Bill Evans

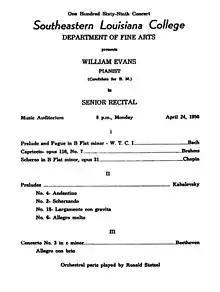
Program of Evans's graduation concert. April 24, 1950.

During college, Evans met guitarist Mundell Lowe, and after graduating, they formed a trio with bassist Red Mitchell. The three moved to New York City but could not attract bookings, prompting them to leave for Calumet City, Illinois. In July 1950, Evans joined Herbie Fields's band, based in Chicago. During the summer, the band did a three-month tour backing Billie Holiday, including East Coast appearances at Harlem's Apollo Theater and shows in Philadelphia, Baltimore, and Washington, D.C. The band included trumpeter Jimmy Nottingham, trombonist Frank Rosolino and bassist Jim Aton. Upon its return to Chicago, Evans and Aton worked as a duo in clubs, often backing singer Lurlean Hunter. Shortly thereafter, Evans received his draft notice and entered the U.S. Army.